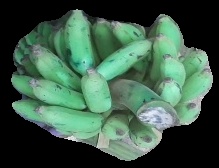
Variety: elakki-bale
Grade: grade3